A12 road (England)

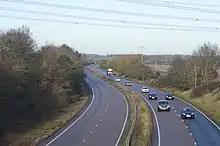
Wickham Market A12 Bypass

Ipswich's "Southern by-pass" via the Orwell Bridge was opened in 1982. This section, when first numbered, was part of the A45 and later designated as part of the A14.